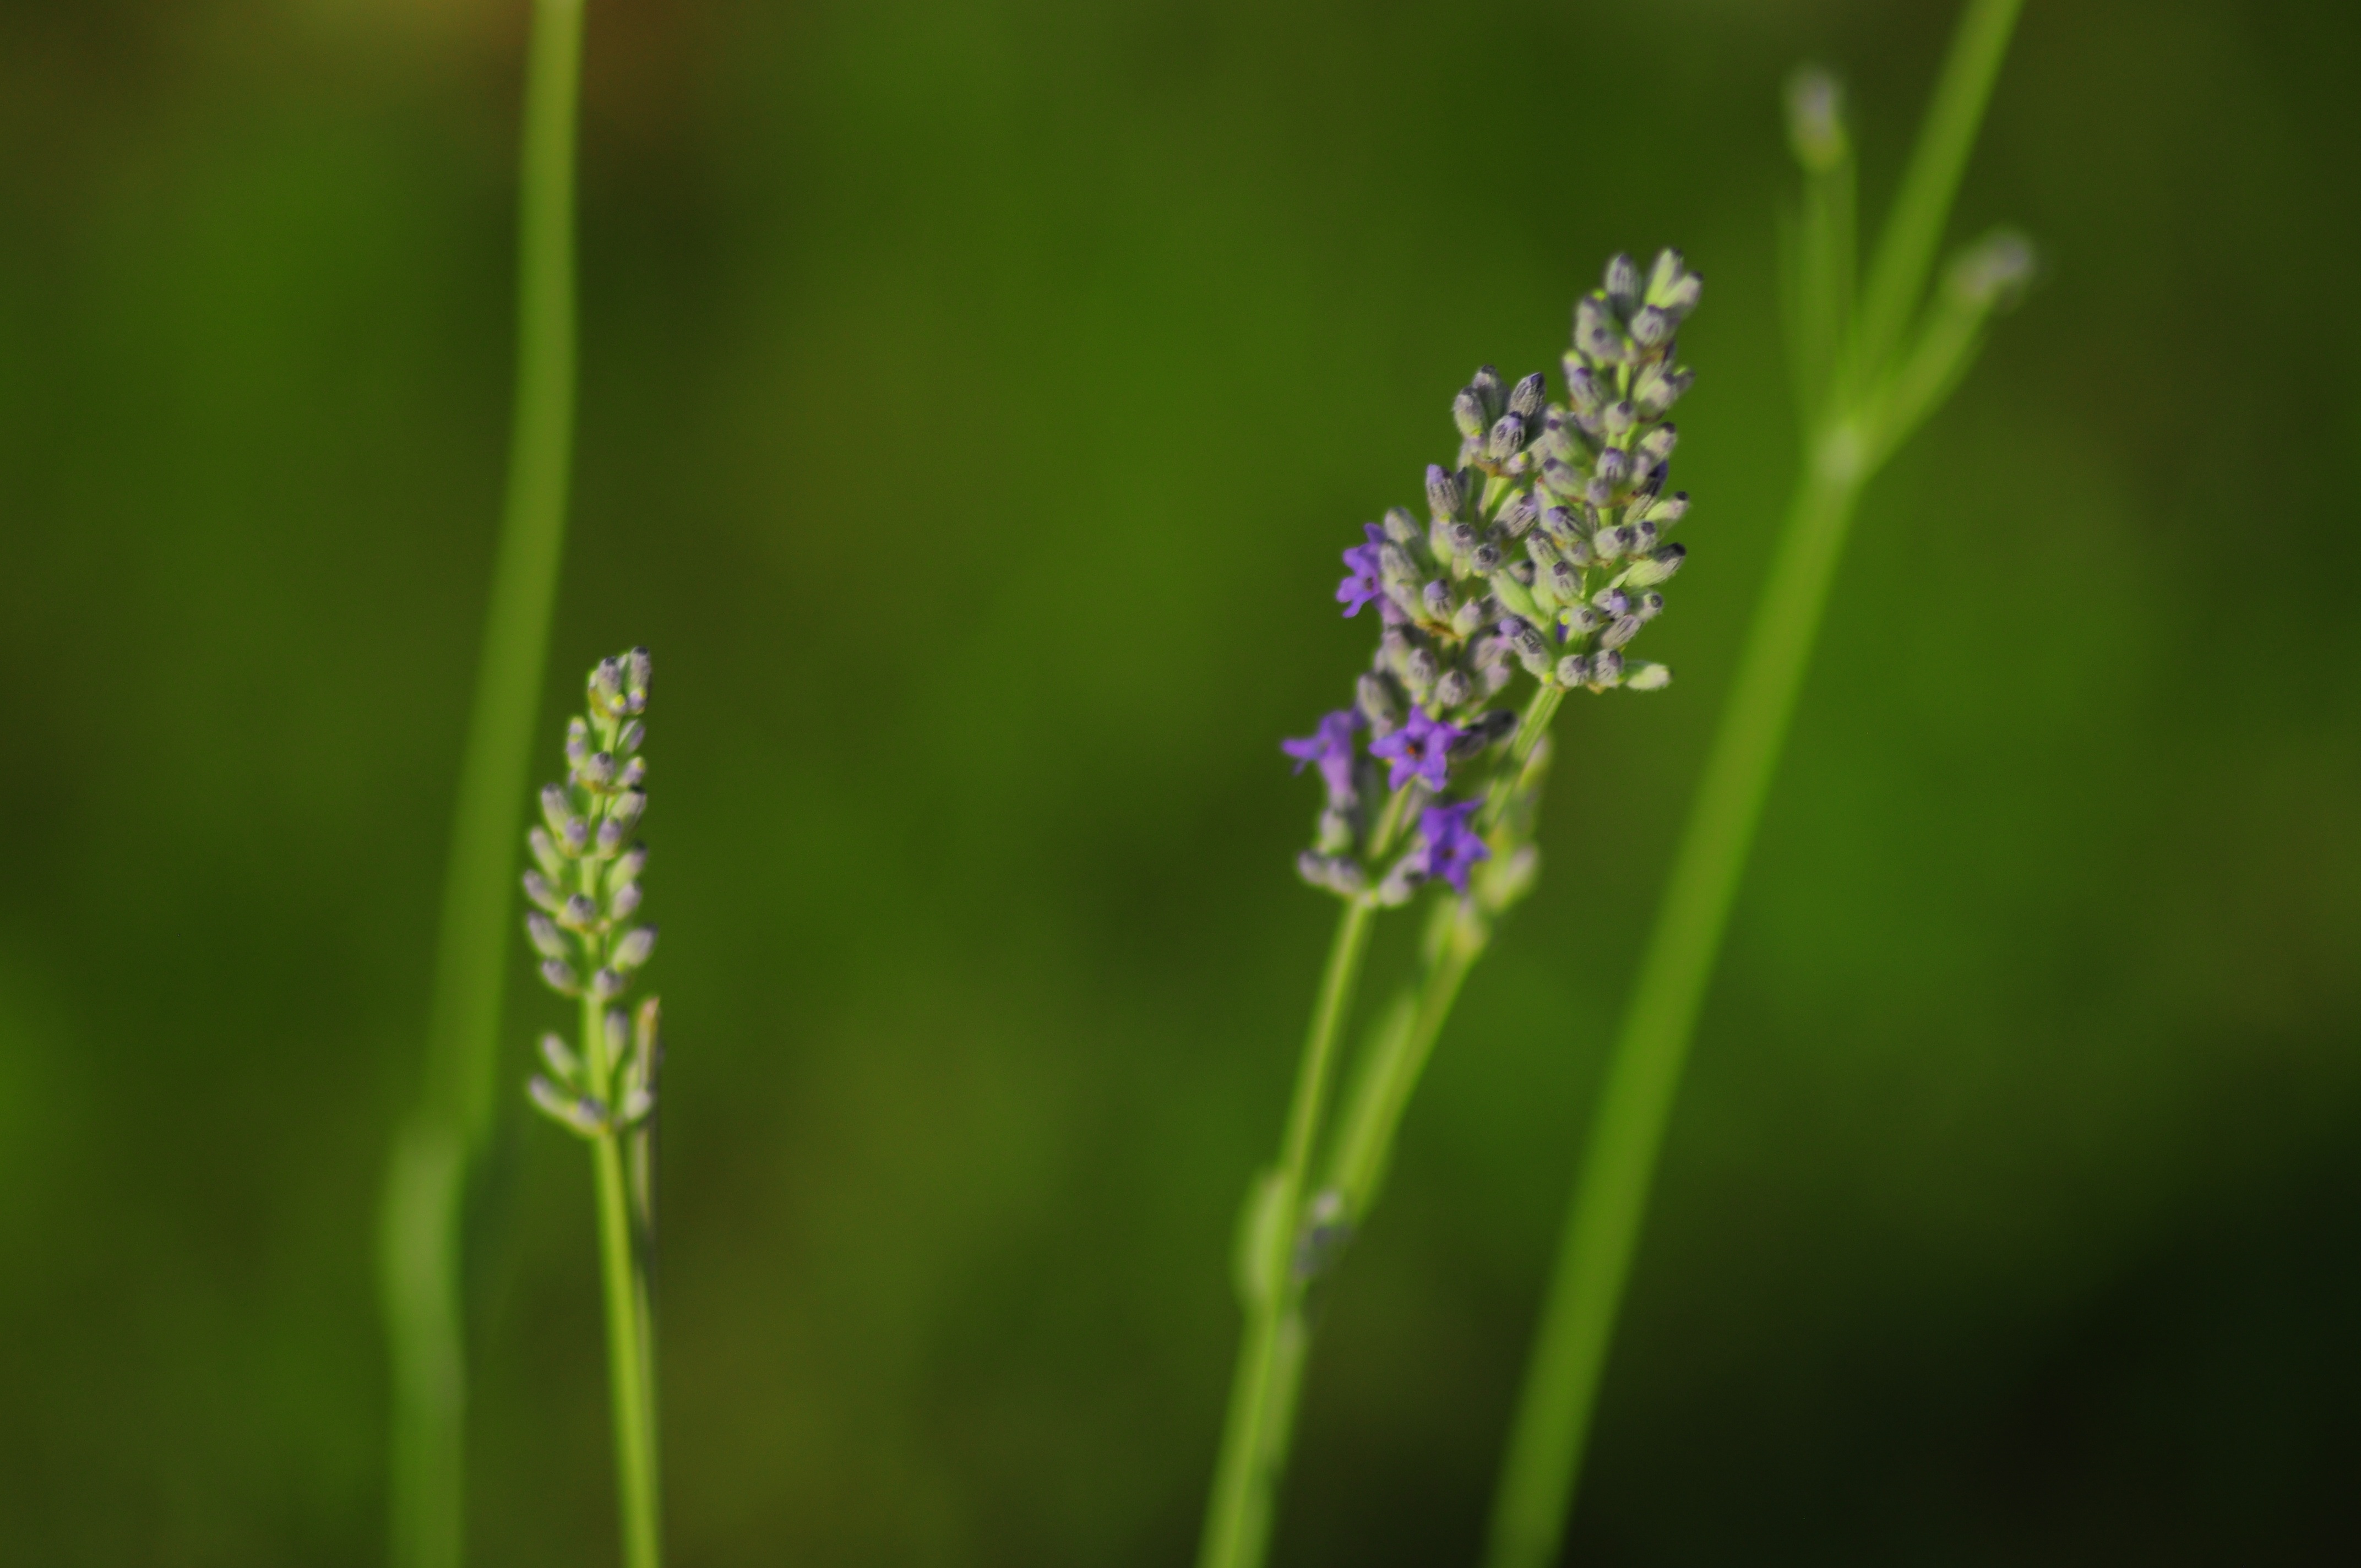
nature, grass, plant, photography, meadow, prairie, flower, green, botany, flora, lavender, wildflower, close up, violet, purple flower, macro photography, flowering plant, lavender in the garden, field of lavender, grass family, plant stem, land plant